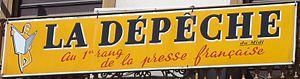
Publicité pour la Dépêche du Midi au dessus d'un café dans l'Ariège (Midi-Pyrénées, France).
La Dépêche du Midi est un quotidien régional français diffusé dans neuf départements de la région Occitanie ainsi que dans le département de Lot-et-Garonne en Nouvelle-Aquitaine. Sa diffusion s'élève à 127 466 exemplaires en 2019, pour 16 éditions quotidiennes différentes. La Dépêche est historiquement lié à la laïcité et au radicalisme. Le journal appartient au Groupe La Dépêche du Midi et son directeur général est Jean-Nicolas Baylet, également directeur de la publication.